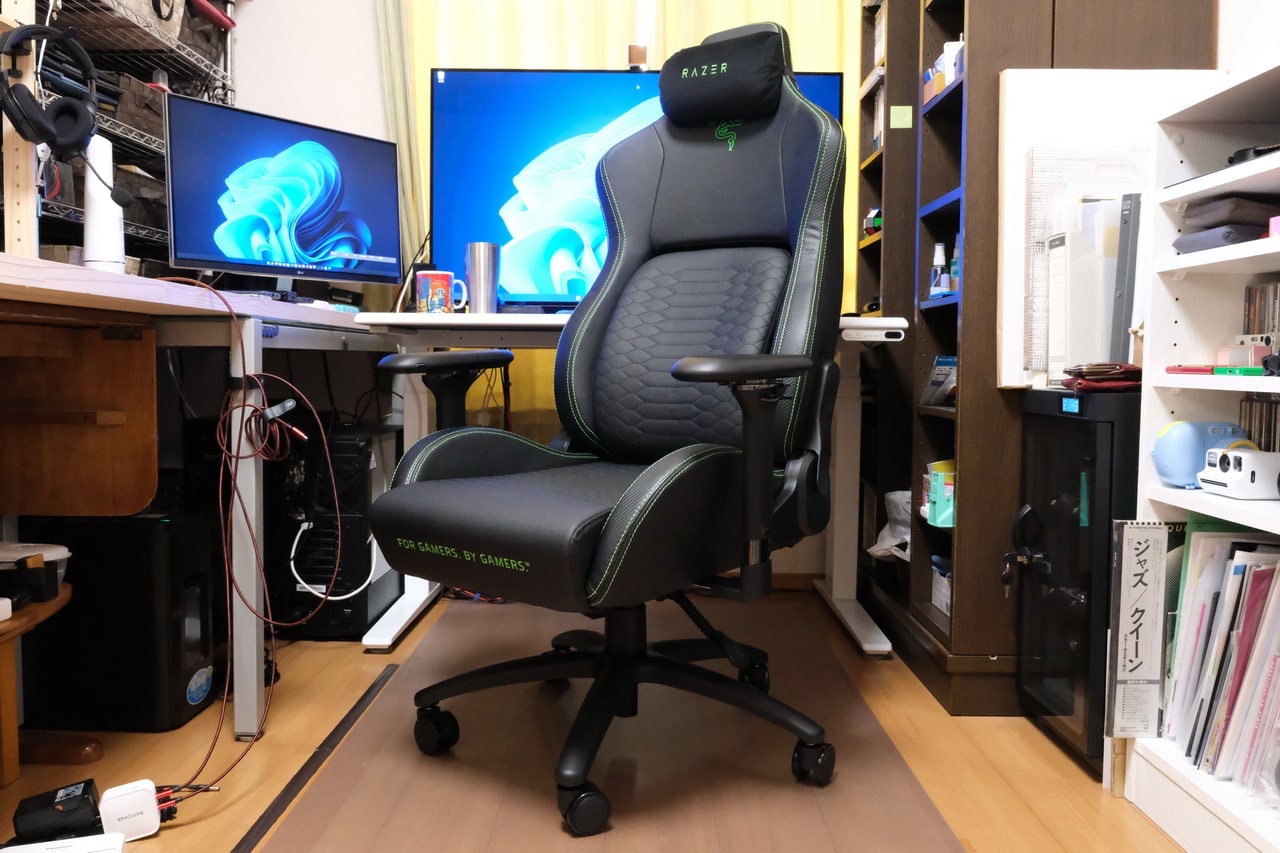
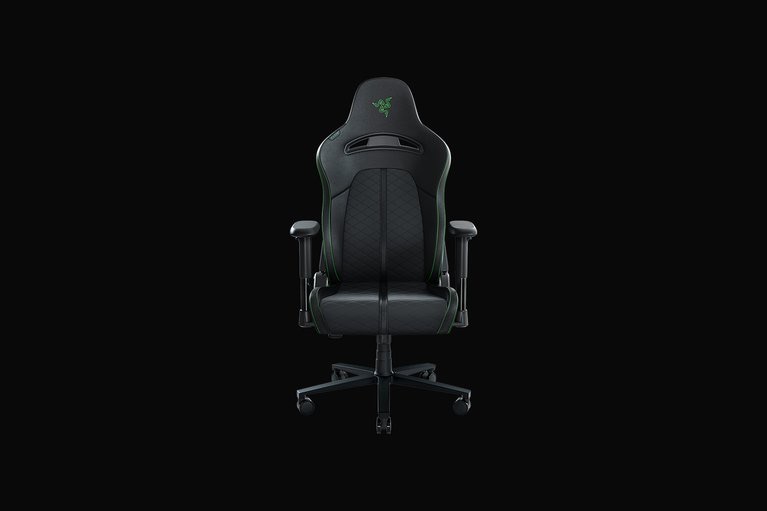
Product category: items_chair
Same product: no